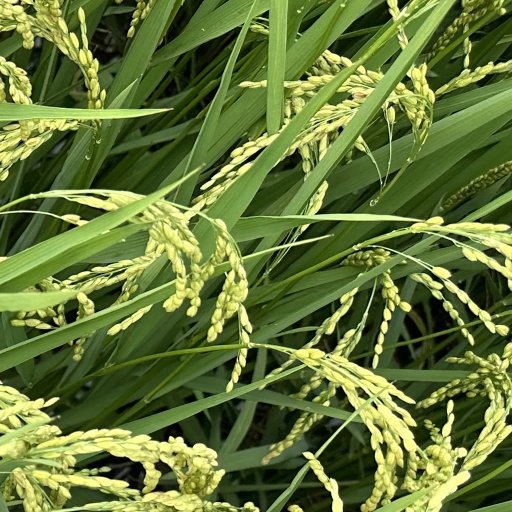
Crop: rice